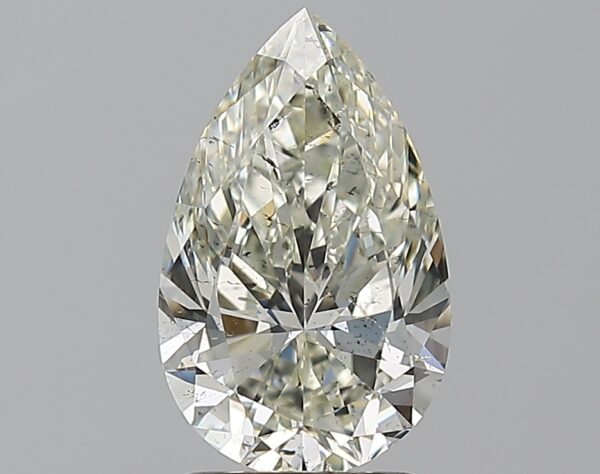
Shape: pear
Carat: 2.01
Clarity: SI2
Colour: K
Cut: EX
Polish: EX
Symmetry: EX
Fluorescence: F
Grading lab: GIA
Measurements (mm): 11.11 x 6.93 x 4.27